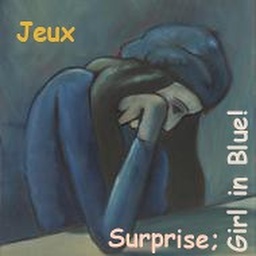
Jeux - girl in blue son